Gerhard II, Count of Holstein-Plön

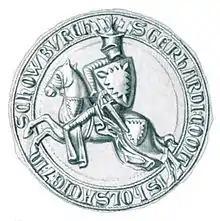
Seal used by Gerhard between 1274 and 1311

Gerhard II of Holstein-Plön (1254 - 28 October 1312), nicknamed the Blind, was Count of Holstein-Plön from 1290 to 1312.